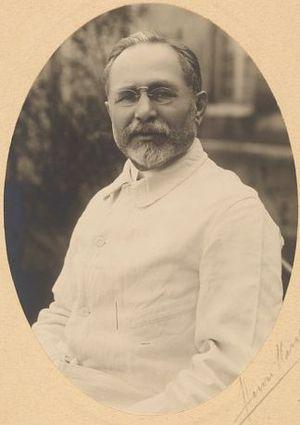
Alexandre Achille Souques
Alexandre Achille Cyprien Souques, né le 6 février 1860 à Peyre et mort le 24 décembre 1944 à Servon, est un médecin français, spécialiste de neurologie, membre de l'Académie de médecine.